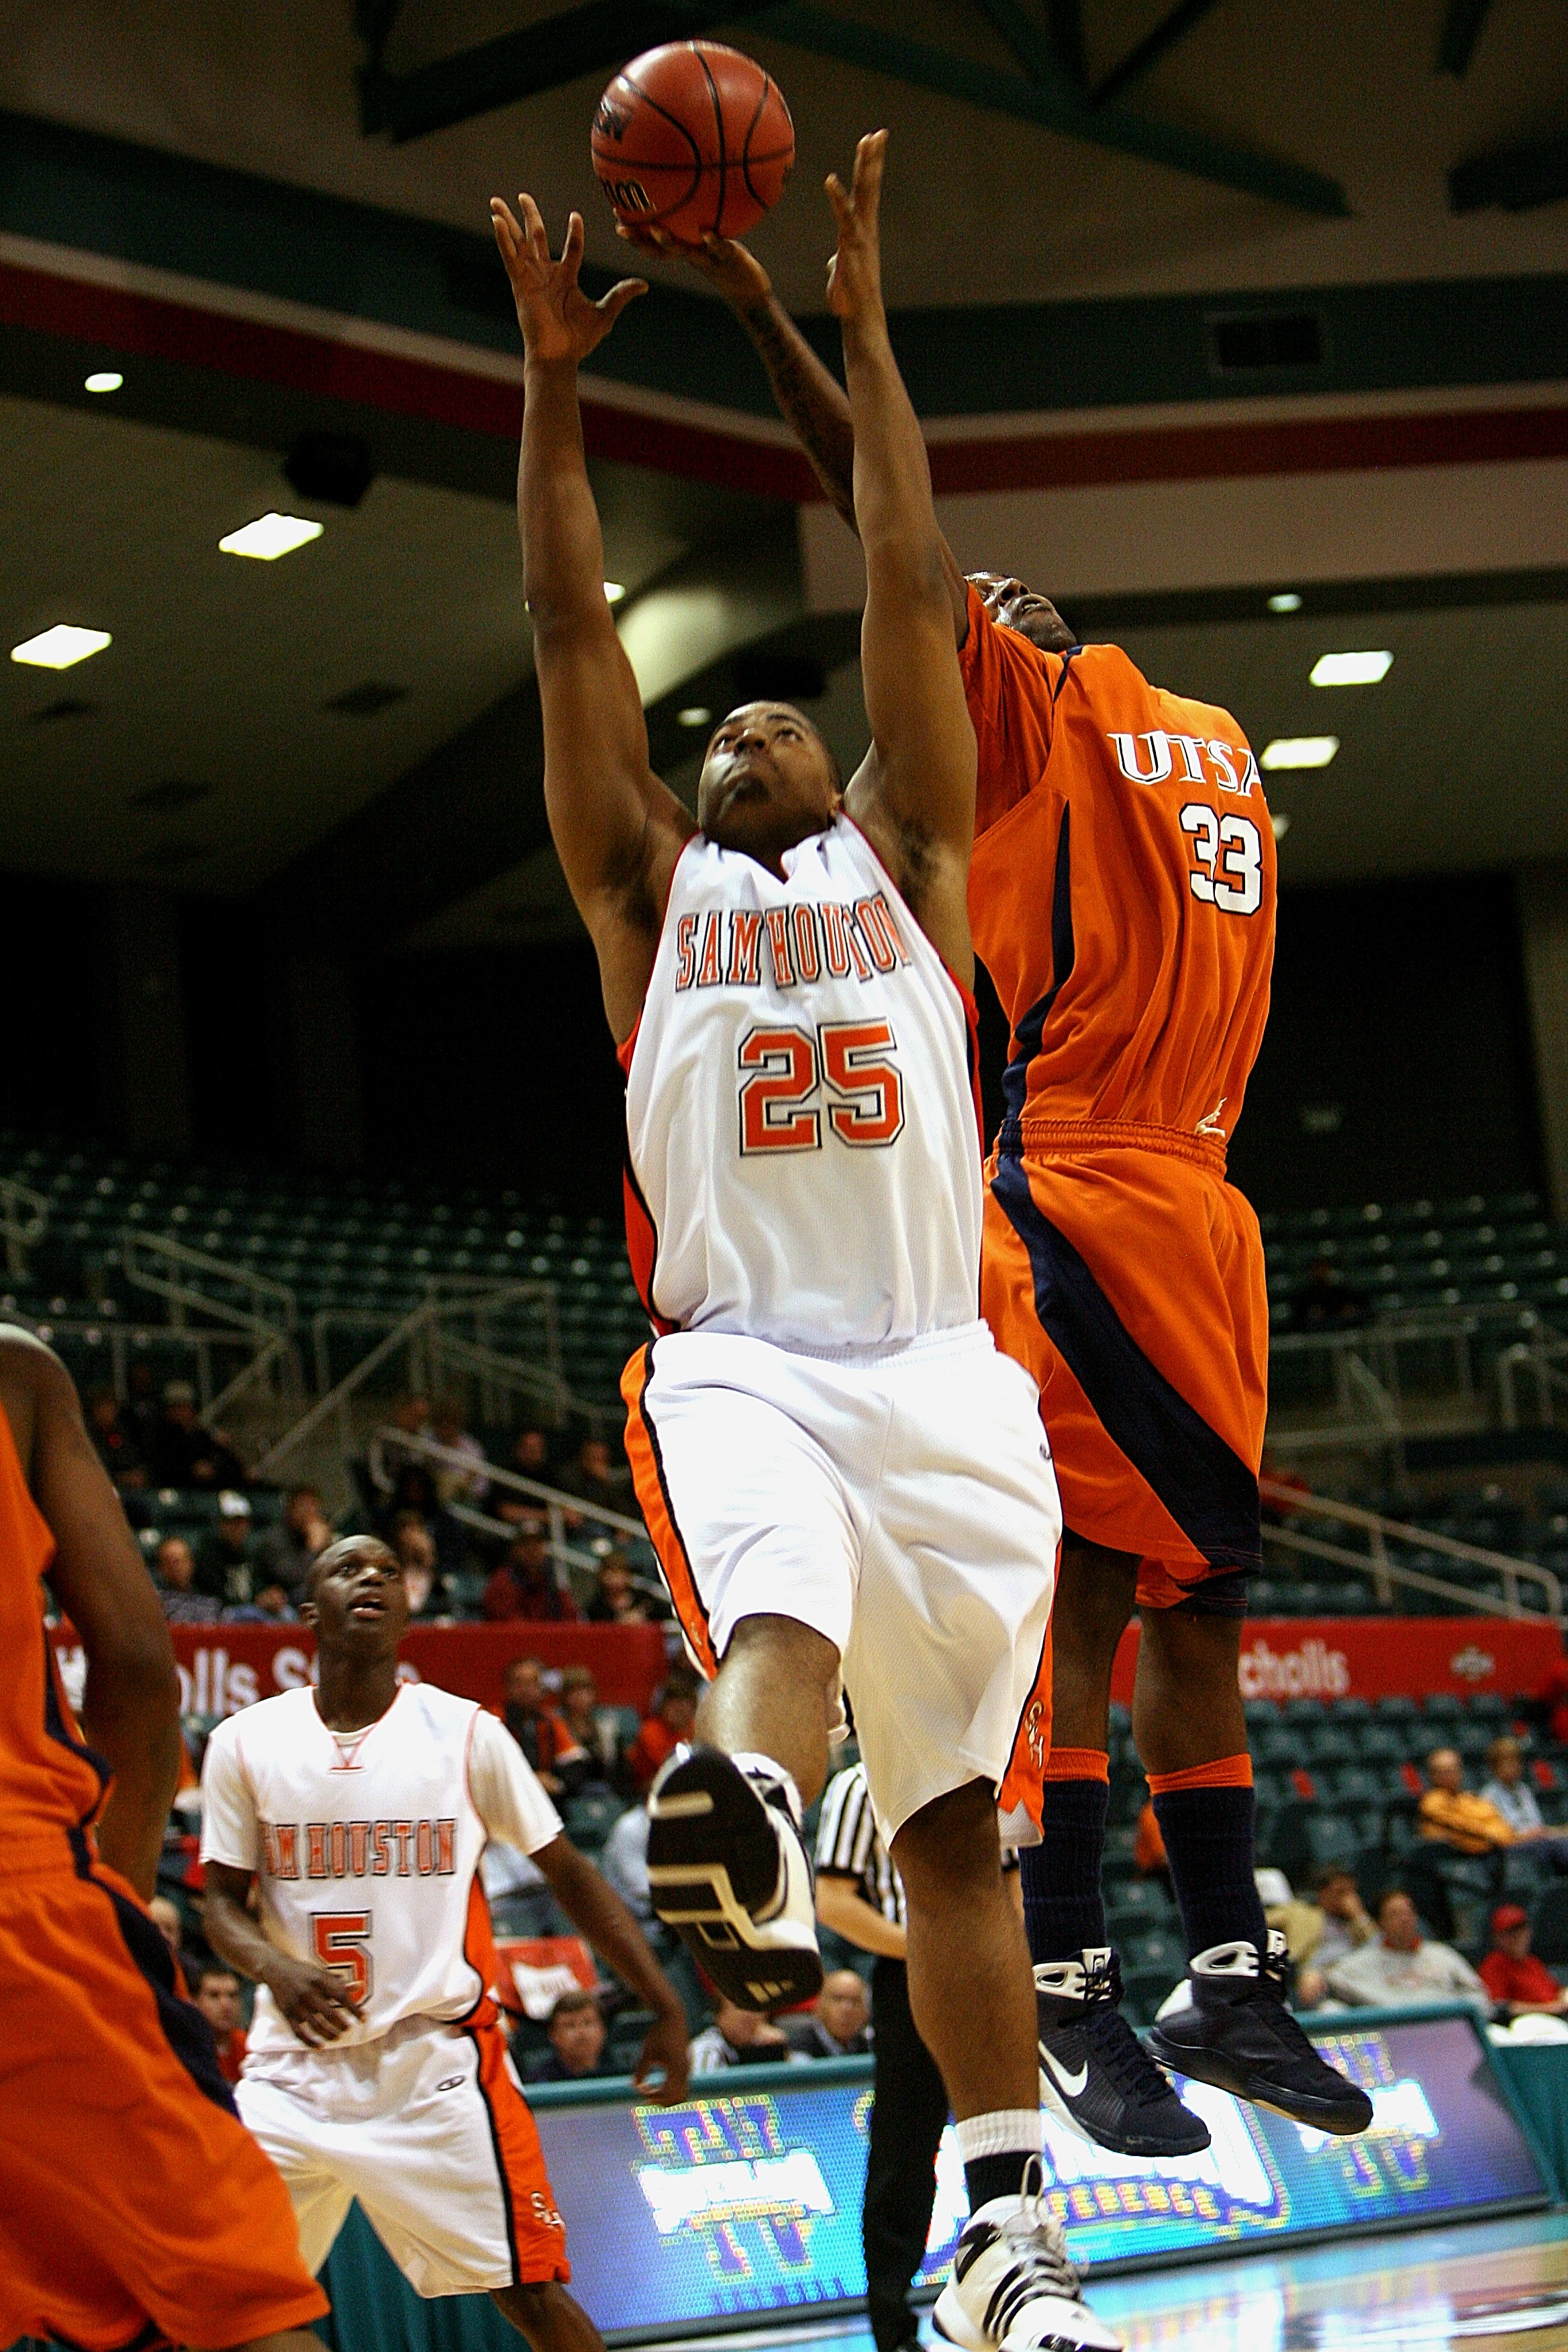
sport, game, play, male, jumping, basketball, action, playing, black, player, competition, arena, team, sports, tall, ball, uniform, competitive, athlete, tournament, active, league, concentration, rebound, reaching, competing, ball game, team sport, rebounding, basketball player, competition event, basketball moves, slam dunk